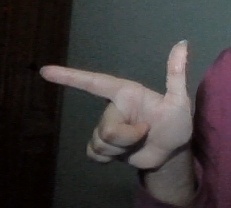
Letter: yaa